Aleksandr Cherkes

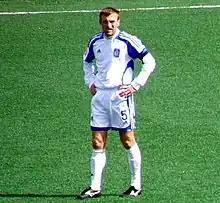

Aleksandr Alekseyevich Cherkes (born 2 September 1976) is a Russian football coach and a former player.